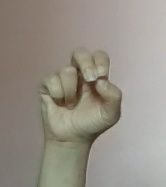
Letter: gaaf